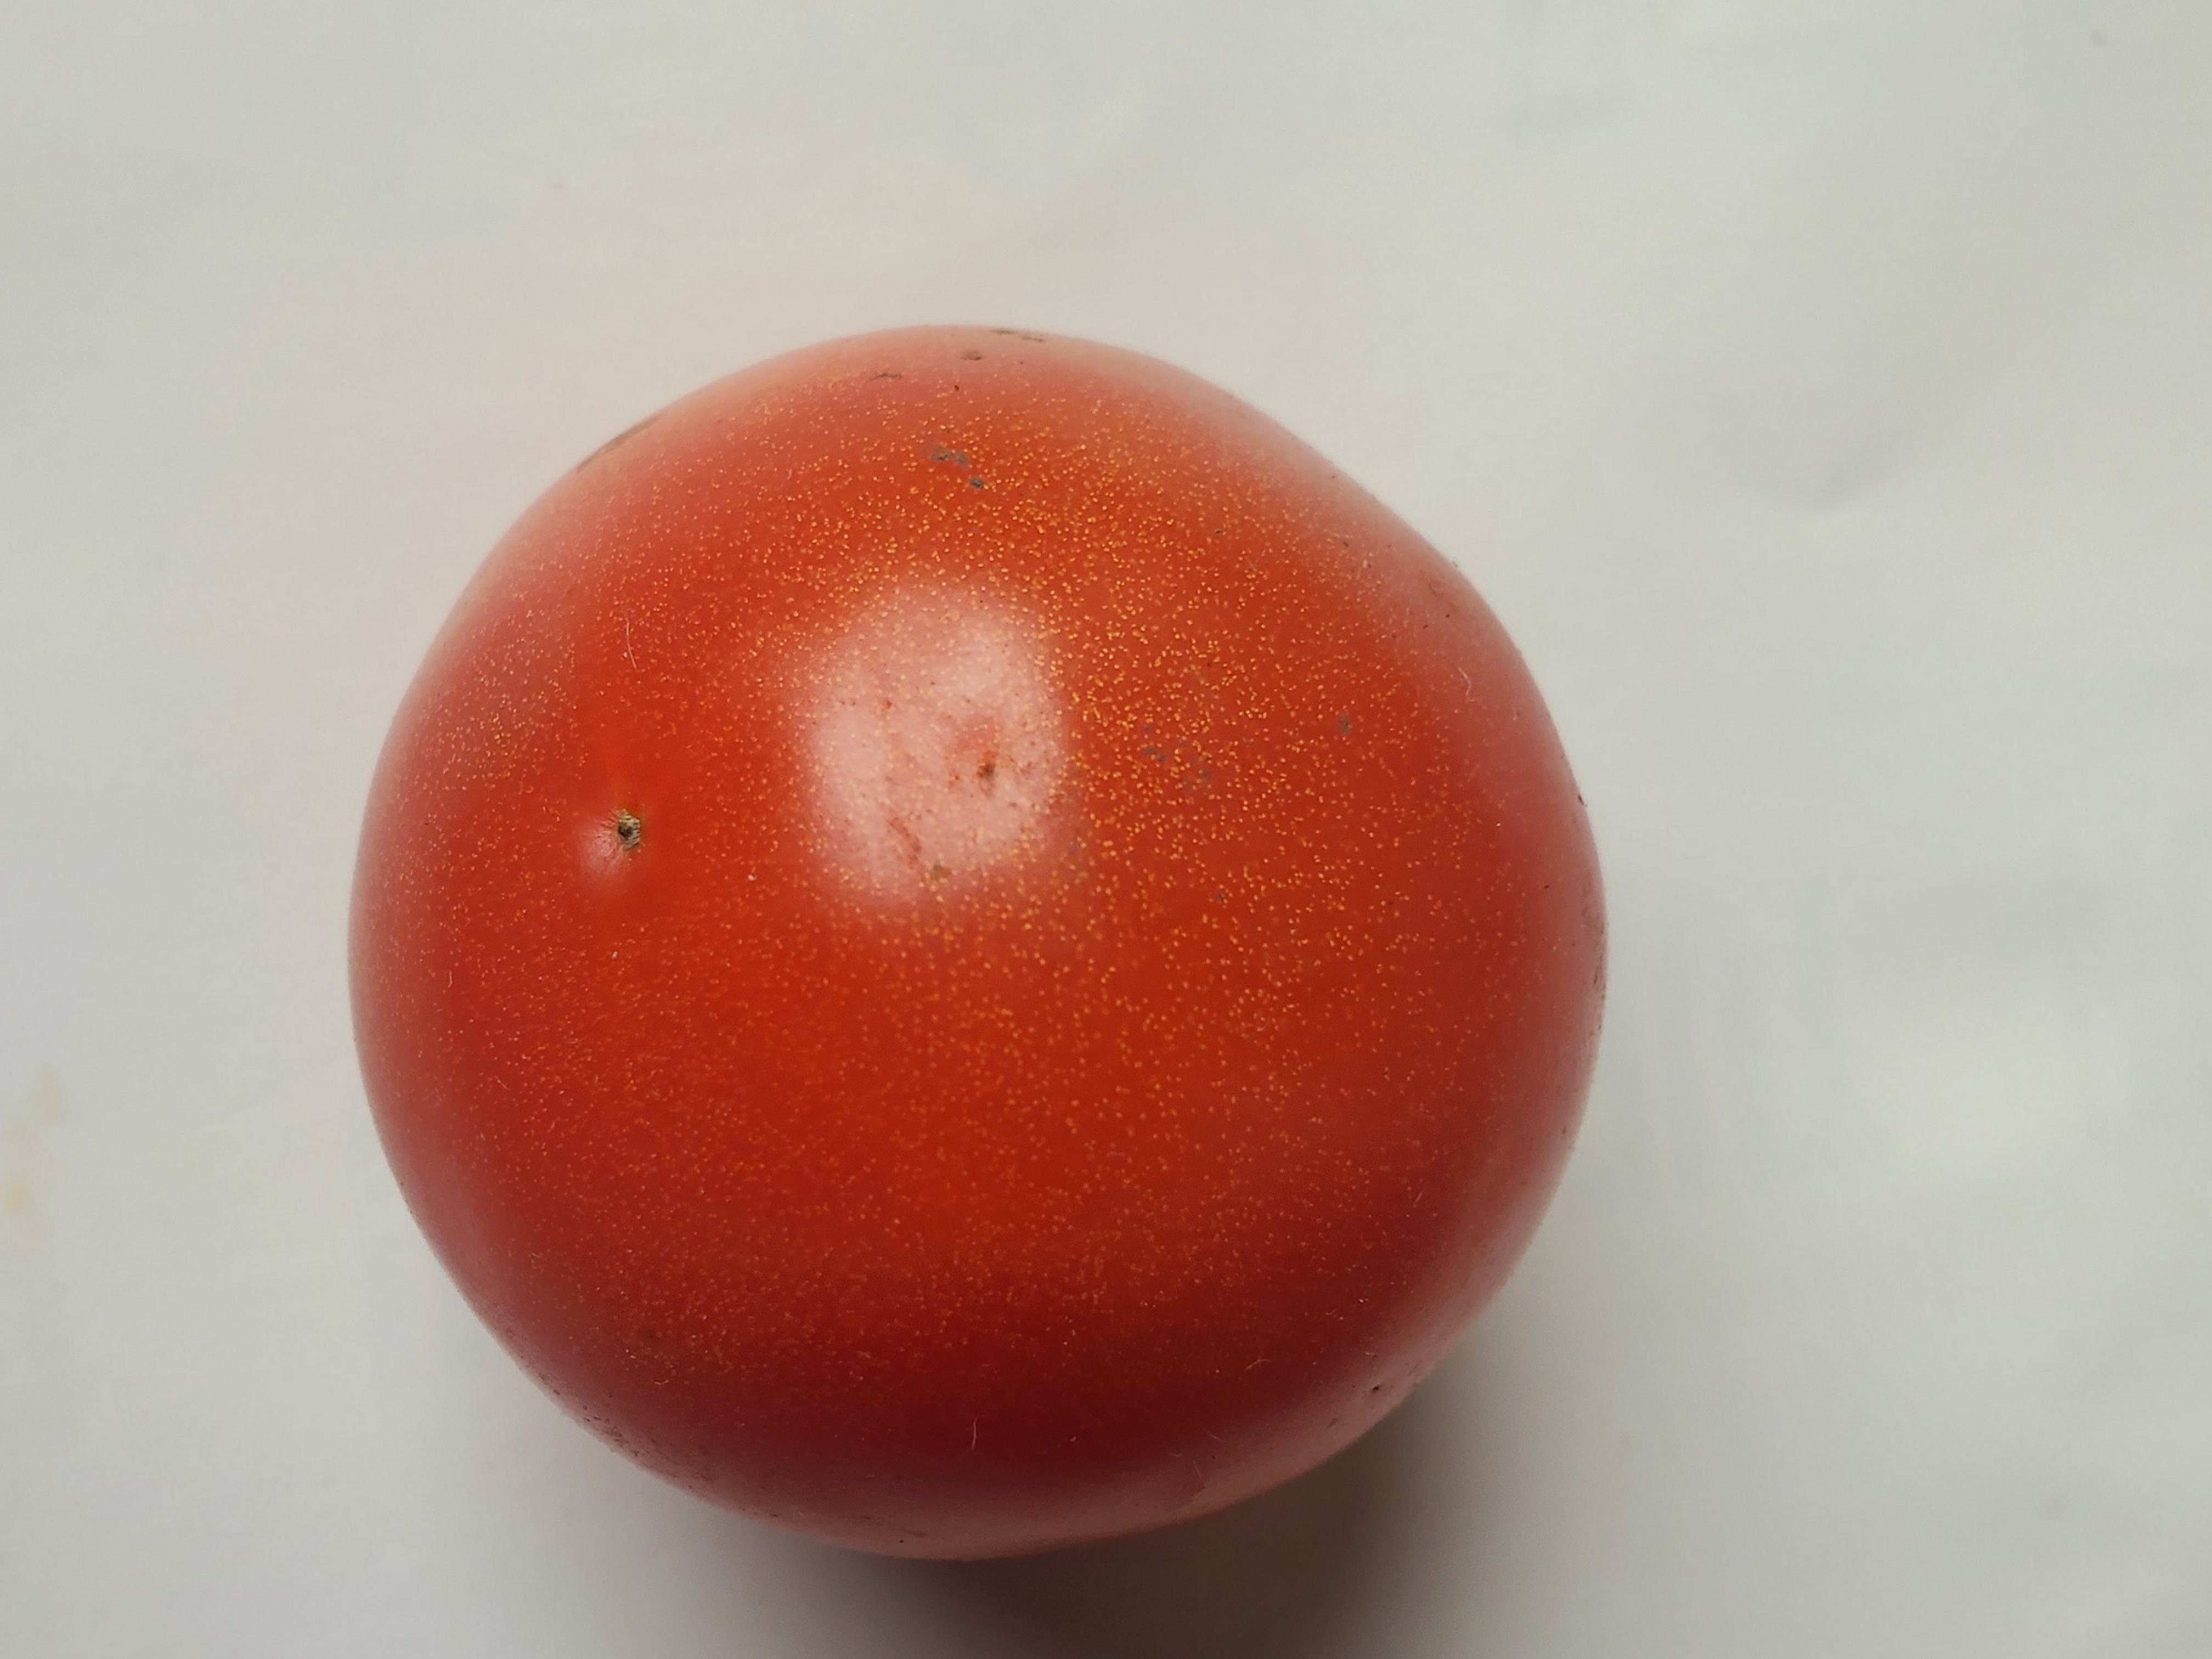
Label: Fresh